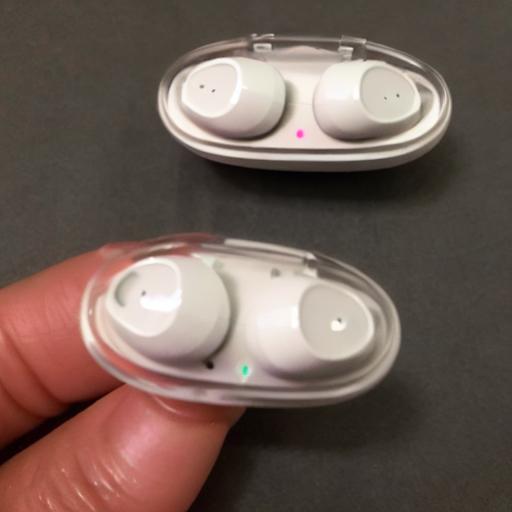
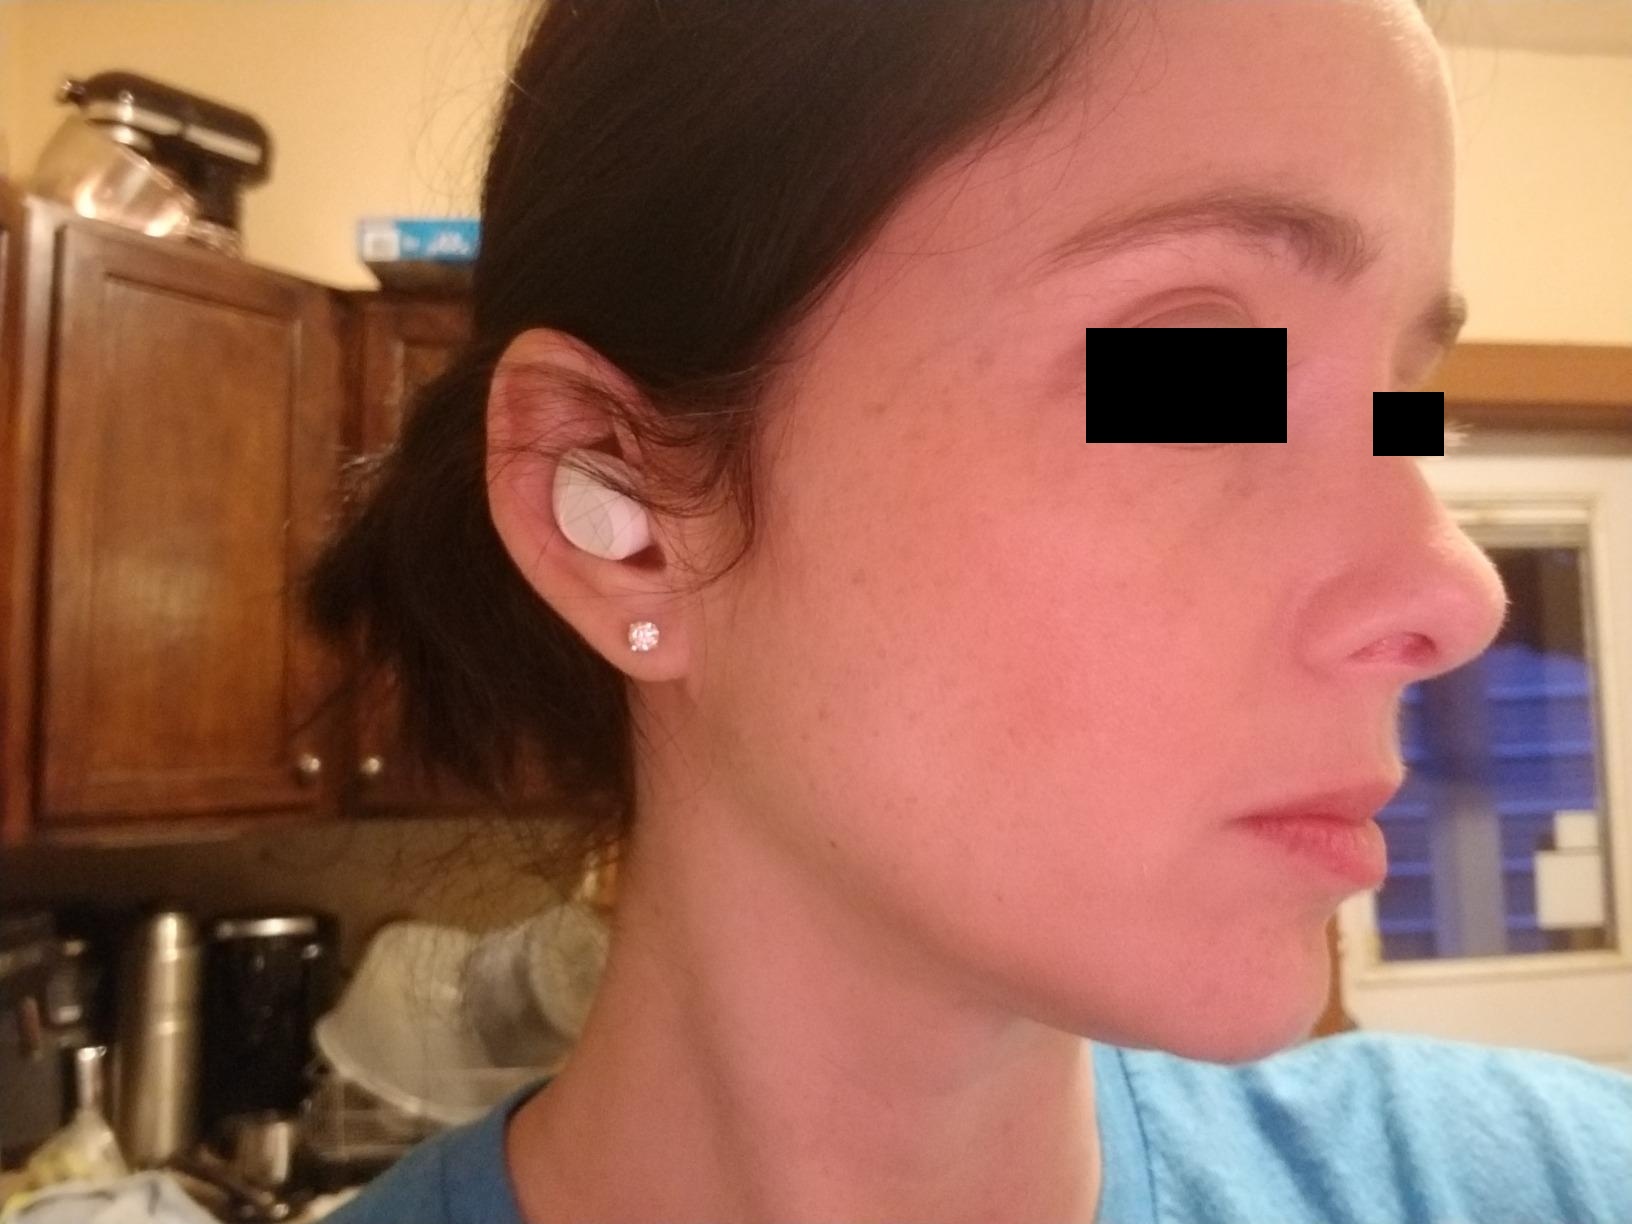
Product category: earbuds
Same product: no